Arizona Rangers

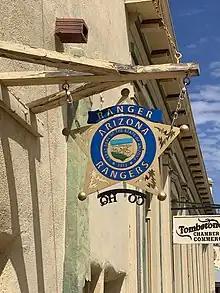

The Rangers operate throughout the State of Arizona, but use about 22 Companies that operate semi-independently as local geography and community needs dictate while operating within the guidelines of a statewide organization. Each Company has a Captain who is a member of the Board of Governors and operationally reports to an Area Commander. So while there is only one Arizona Rangers organization, the Company Captains have latitude to make adjustments as to how their Company fulfills the mission in their local area.